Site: brandenburg
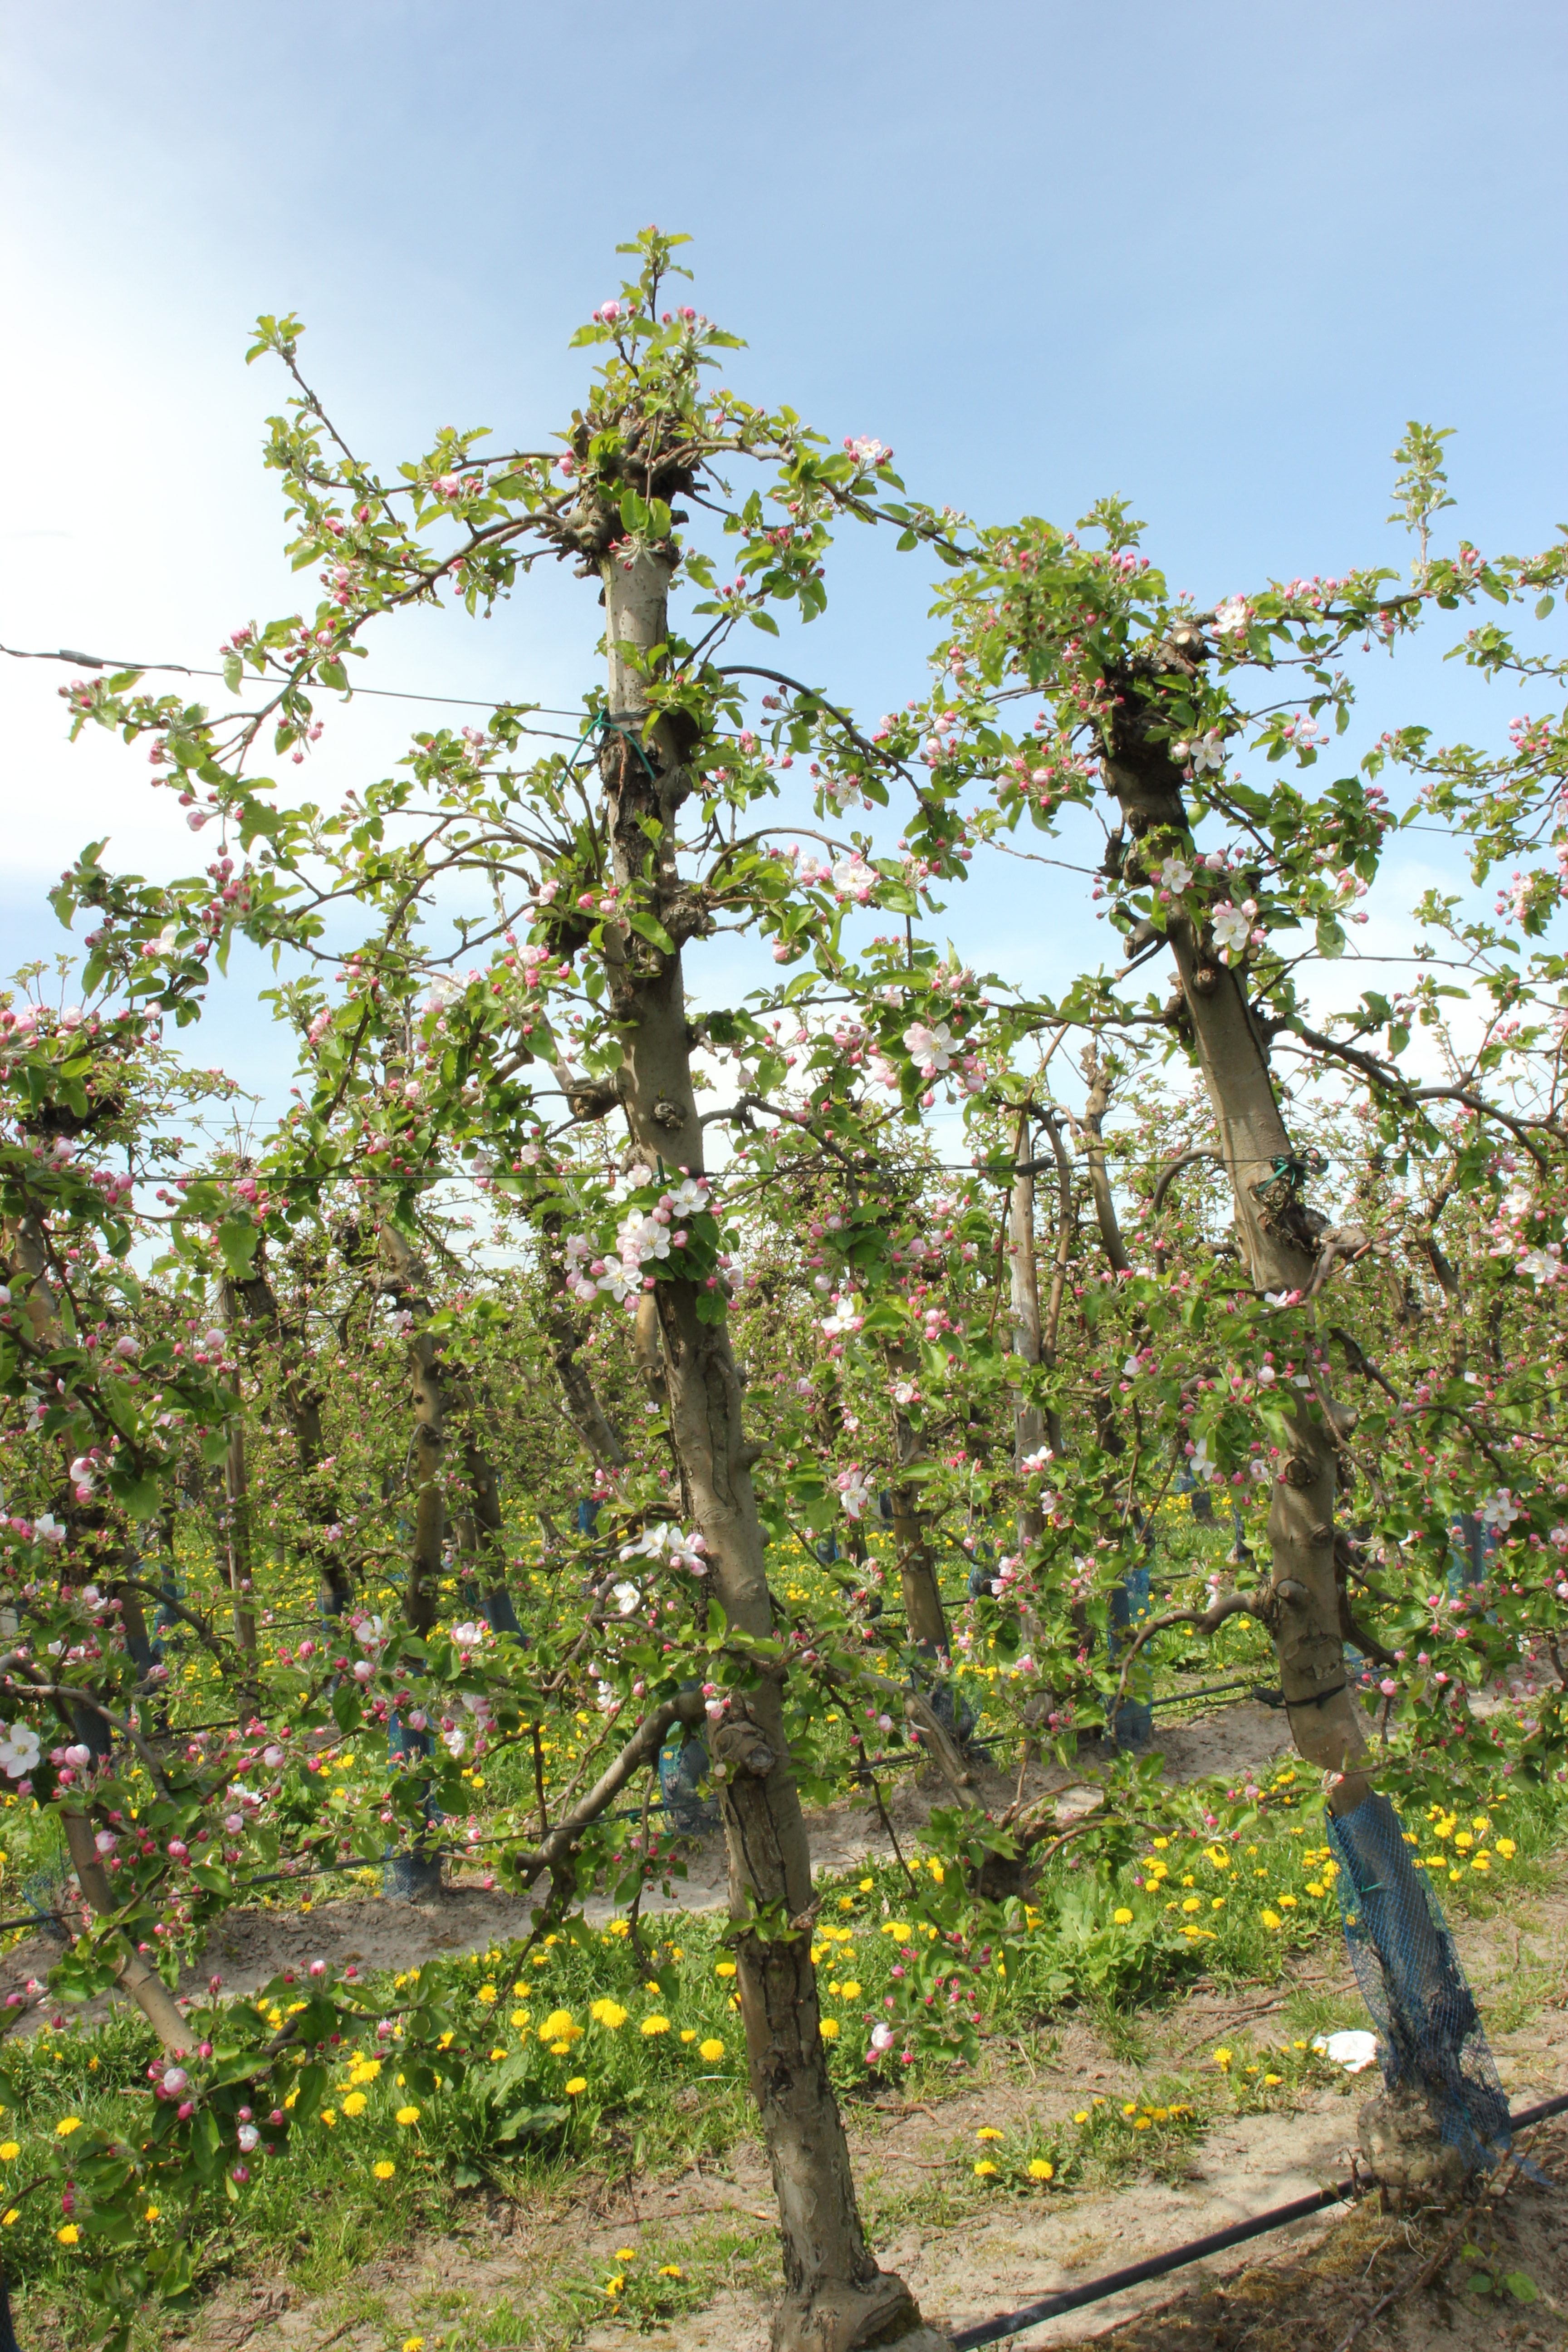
Growth stage (BBCH 57): Inflorescence emergence